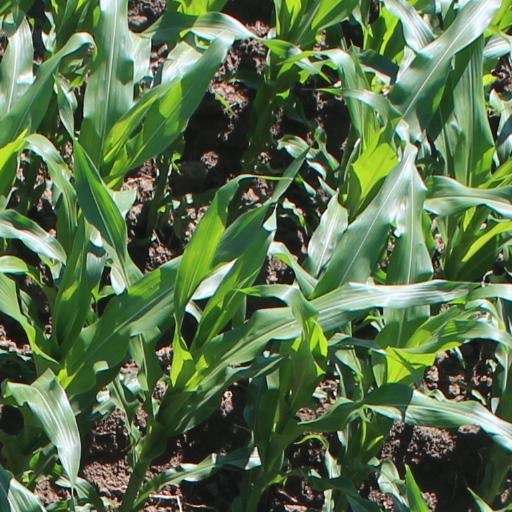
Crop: maize; corn